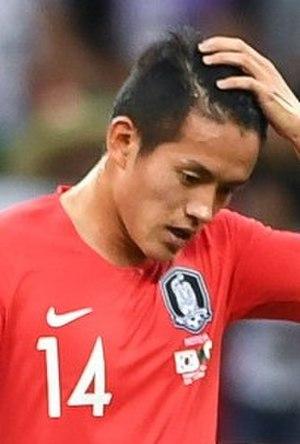
Hong Chul, né le 17 septembre 1990 à Hwaseong en Corée du Sud, est un footballeur international sud-coréen, qui évolue au poste d'arrière gauche. Il joue dans le club de Sangju Sangmu.